Public Facilities Privacy & Security Act

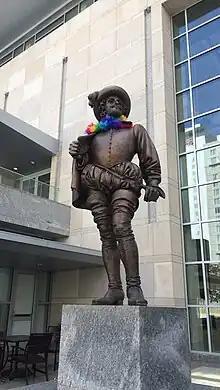
A rainbow feather boa hung over the Sir Walter Raleigh statue outside the Raleigh Convention Center in protest of House Bill 2

There have been numerous rallies against House Bill 2, including in Raleigh: on March 24, hundreds of people marched through Raleigh to the North Carolina Executive Mansion, and on April 1 people protested outside the Legislative Building. There have also been protests in Winston-Salem (on March 25), Asheville (on March 25, 300 protesters rallied with Rev. Jasmine Beach-Ferrara, director of Campaign for Southern Equality), Burlington (on March 16), and Hendersonville (on April 15). On April 3, 2016, over 700 people gathered at a rally in Greensboro to protest the law.